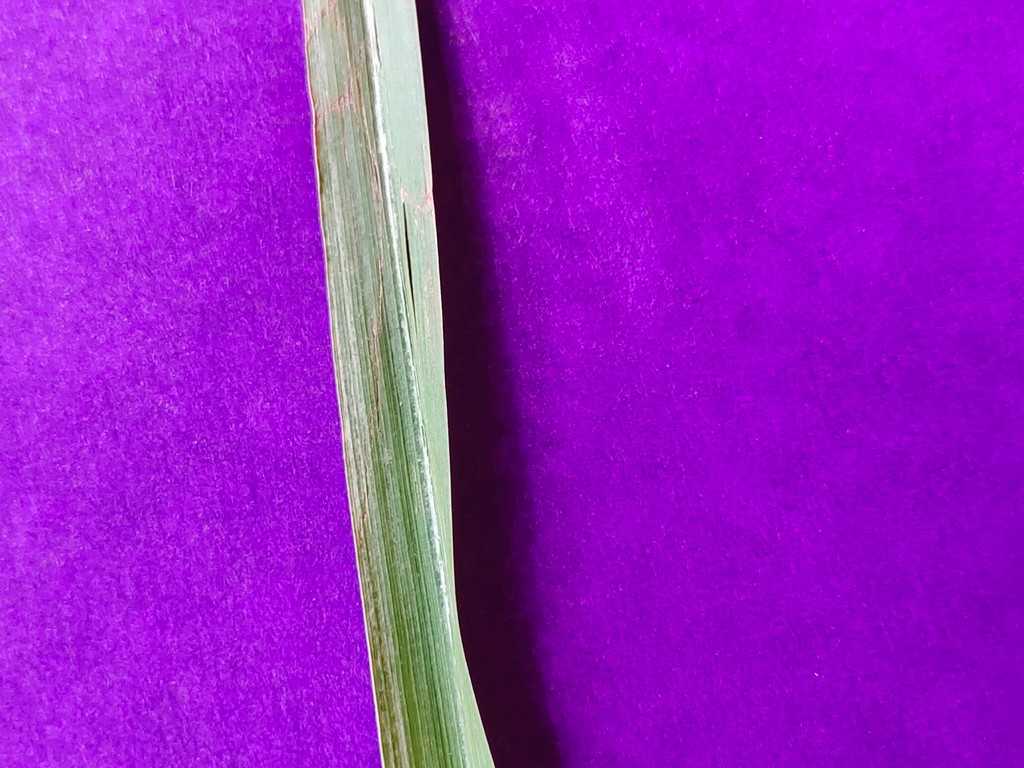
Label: Unhealthy